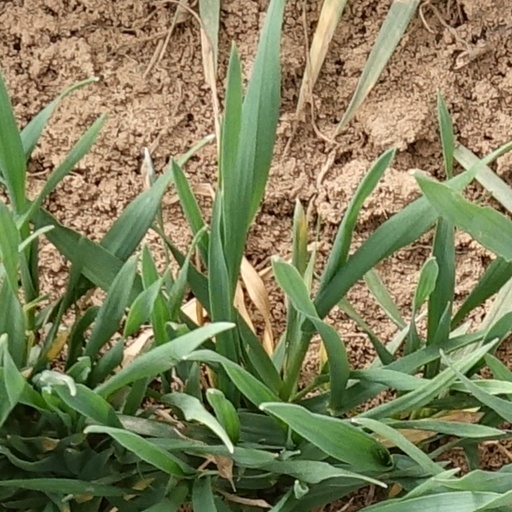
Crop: wheat